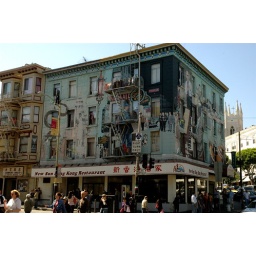
Sweet house in north beach